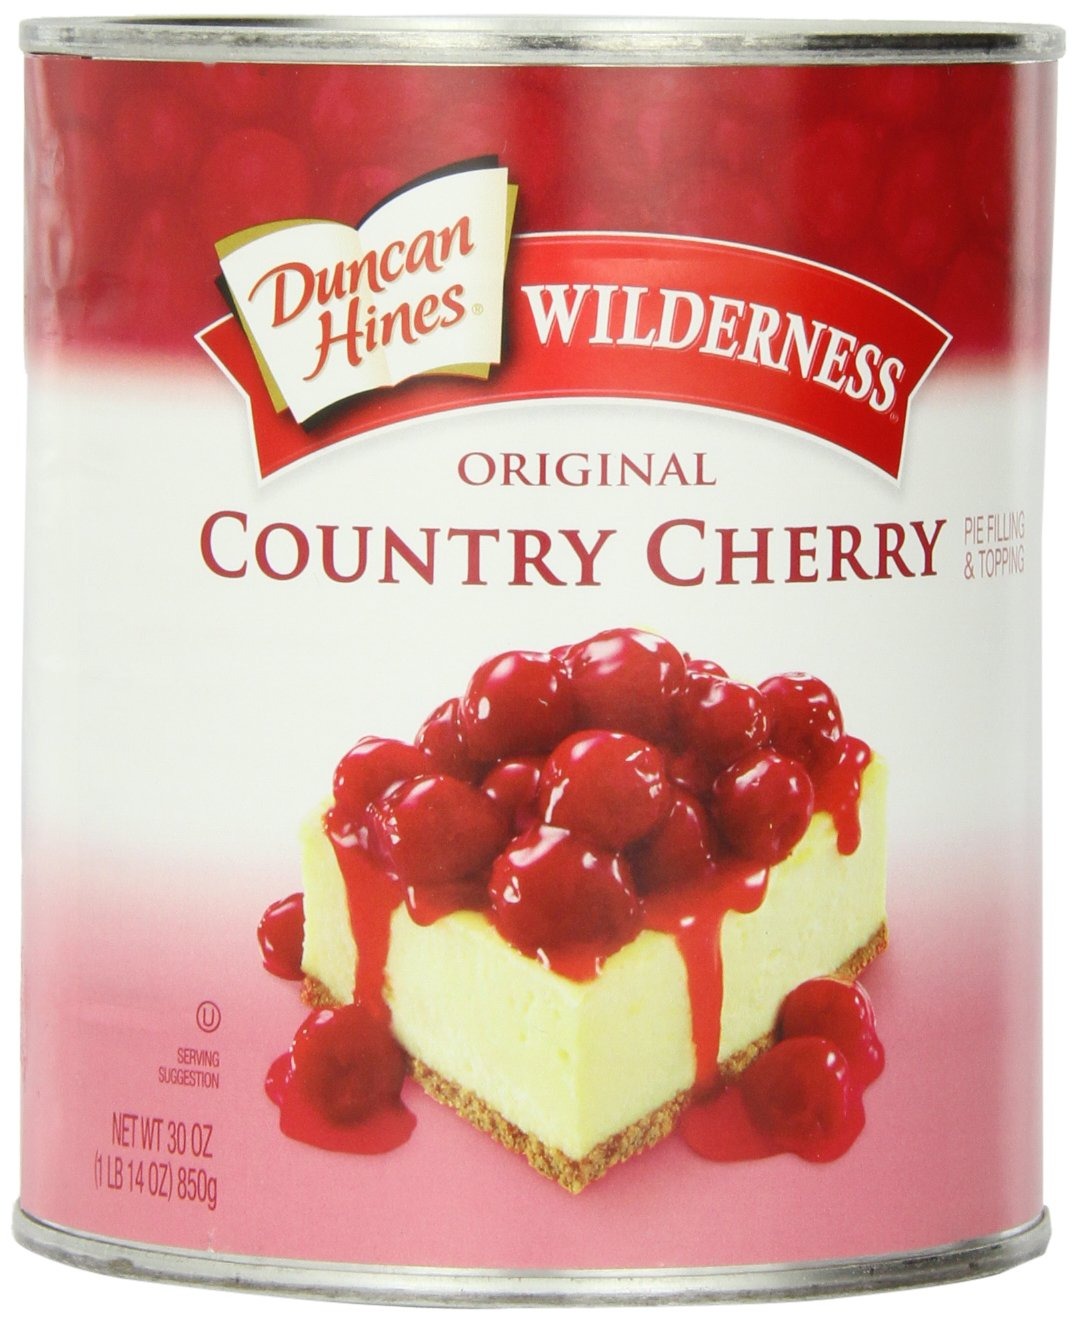
Item Name: Wilderness Original Country Cherry Pie Filling and Topping, 30-Ounce (Pack of 4)
Bullet Point: Made with the freshest, highest-quality fruits harvested and preserved at their peak to bring you exceptional texture and taste
Value: 120.0
Unit: Ounce

Price: 5.32